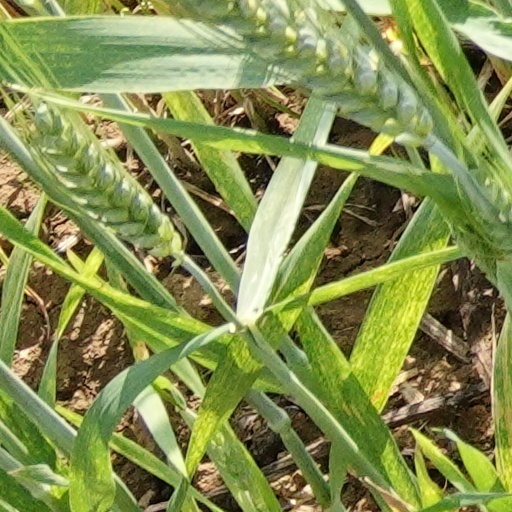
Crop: wheat